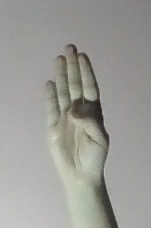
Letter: kaaf